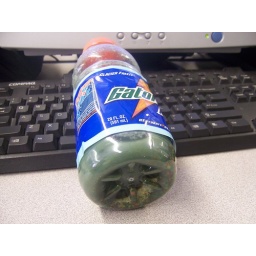
Delicious water + fruit loops at school in drafting.